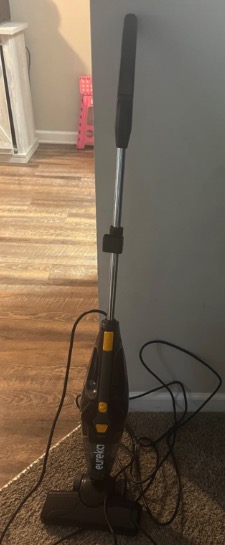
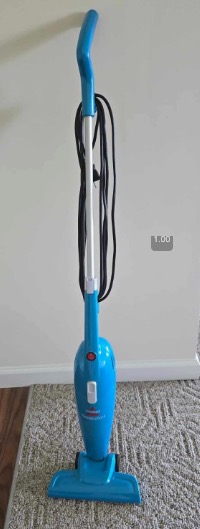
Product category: items_vacuum
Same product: no